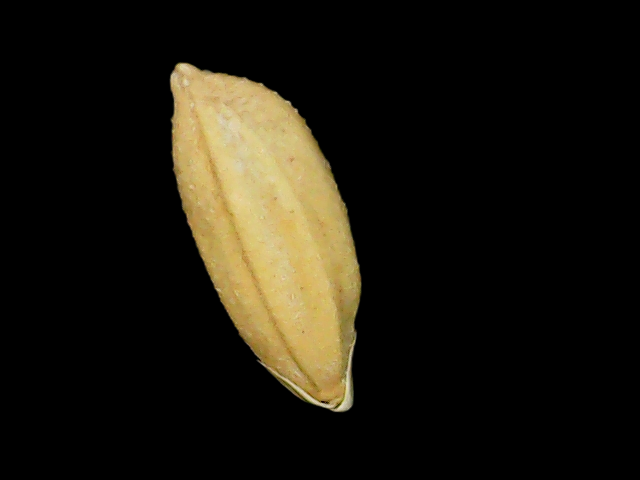
Rice variety: Binadhan10